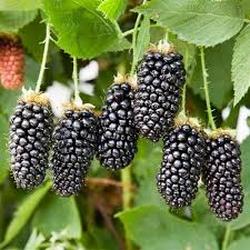
Label: Blackberry